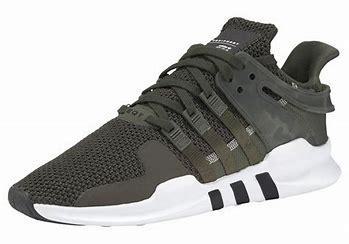
Brand: Adidas
Model: EQT Support Adv